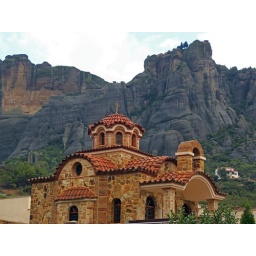
a chapel on the hotel grounds with the rock formations in the back ground